Paul Kalkbrenner

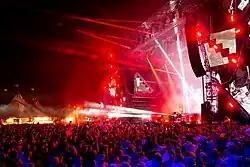
Kalkbrenner performing at SonneMondSterne Festival 2018

Kalkbrenner uses software synthesizers, a sequencer (Ableton Live) in combination with MIDI controllers, hardware synthesizers and drum machines for his live shows. It is a set up he feels comfortable with, and does not foresee changing. In the early days, for production, Kalkbrenner used a Roland sampler, Amiga 500, Amiga 4000 Turbo, DAT, Roland S-750, and EFX. Since 2001, however, he sold all his equipment and only uses Ableton Live for music production.